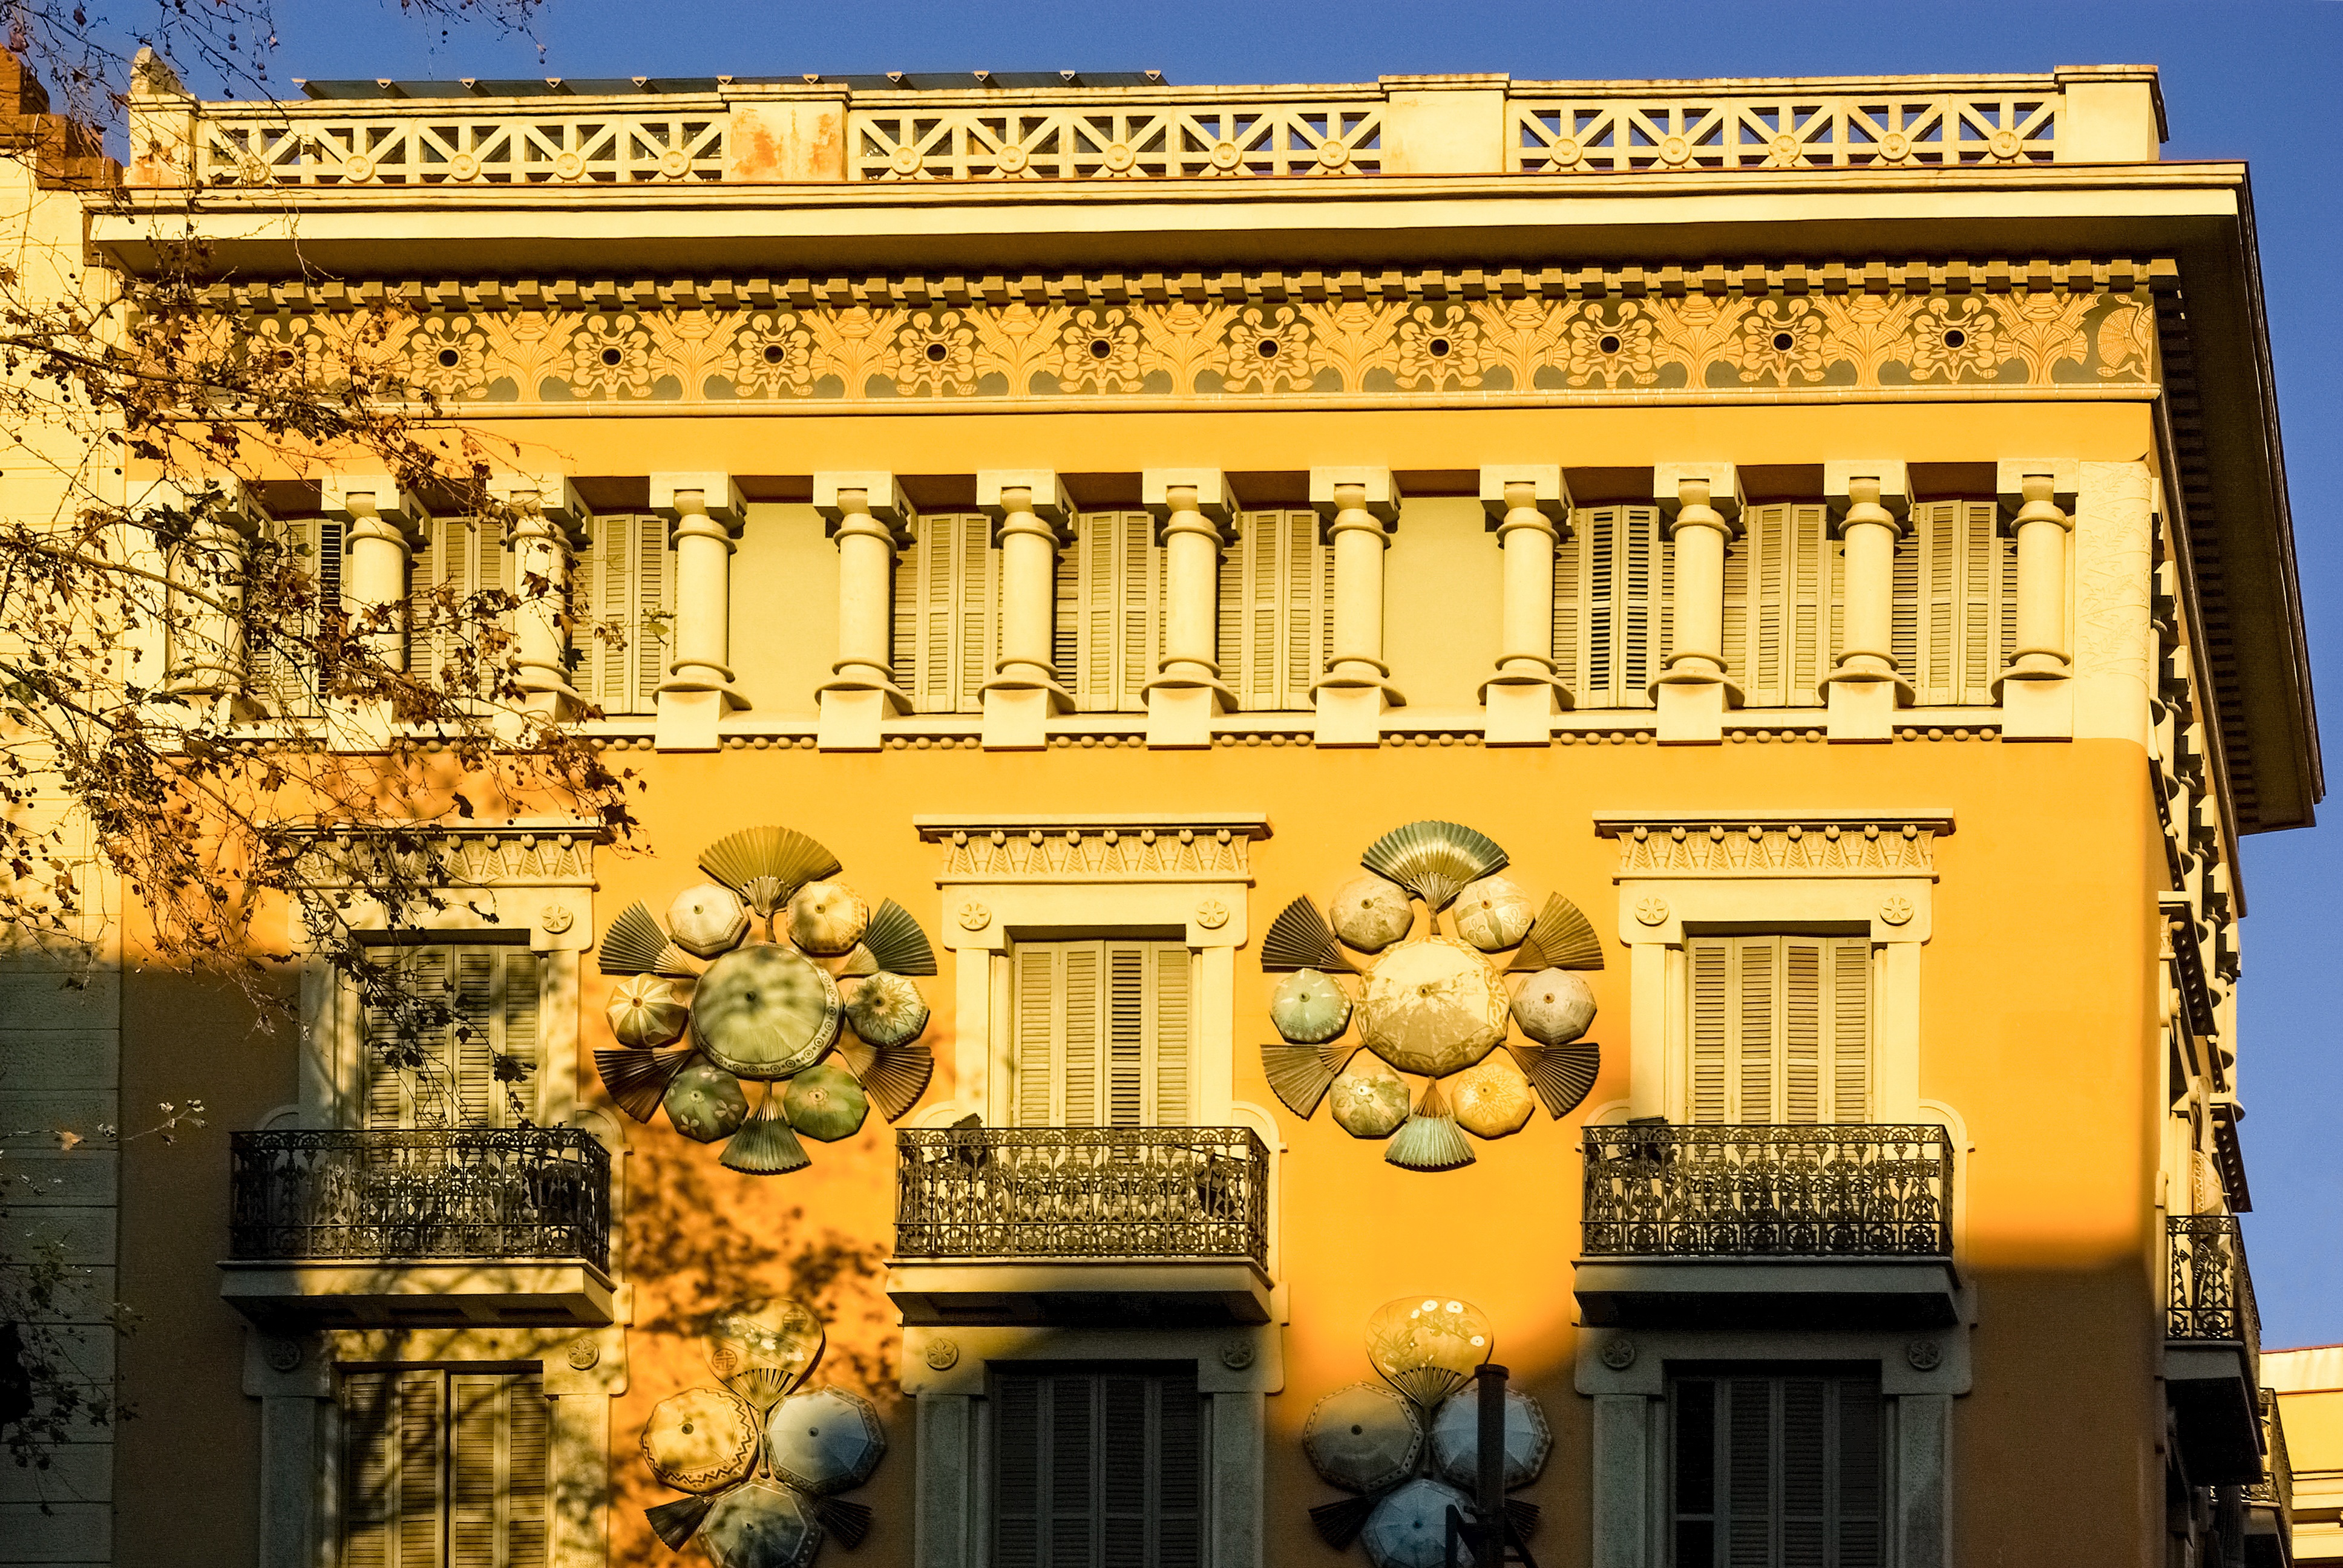
architecture, villa, mansion, house, building, palace, home, landmark, facade, residential, barcelona, interior design, spain